Julia Varley

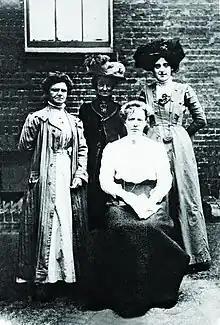
Varley (left) with suffragette and trade unionist Mary Macarthur (seated) in 1908

Varley joined the Women's Social and Political Union (WSPU), with whom in February 1907 she was involved in a raid on the floor of the House of Commons. She refused to pay a fine for disturbance and obstruction and was sentenced to 14 days in Holloway Prison. Varley served a second sentence for a similar action and was released on April 20, 1907. For these actions she was awarded the Holloway brooch by the WSPU. In 1909 Varley moved to Birmingham and established a branch of the National Federation of Women Workers at the Cadbury factory at Bournville. She was also involved in the Cradley Heath women chainmakers' strike of 1910, led by Mary Macarthur, and the Black Country strike of 1913, and later sat on the General Council of the Trade Union Congress.